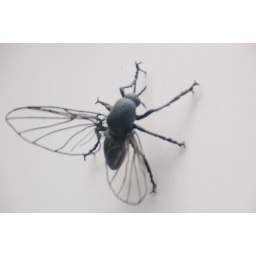
A model of the tiny sand fly in the embarkation building for the cruise of Milford Sound.